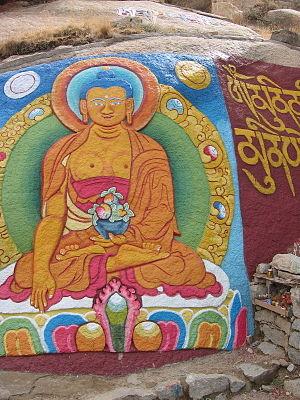
Le monastère de Palpung est un temple bouddhiste situé dans la province du Sichuan, dans ce que les Tibétains appellent le Kham, dans le village de Babang, à proximité du centre-ville de xian de Dêgê. C'est le siège de Taï Sitou Rinpoché et de Jamgon Kongtrul.